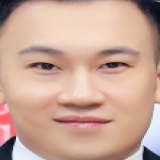
ca sĩ Dương Triệu Vũ